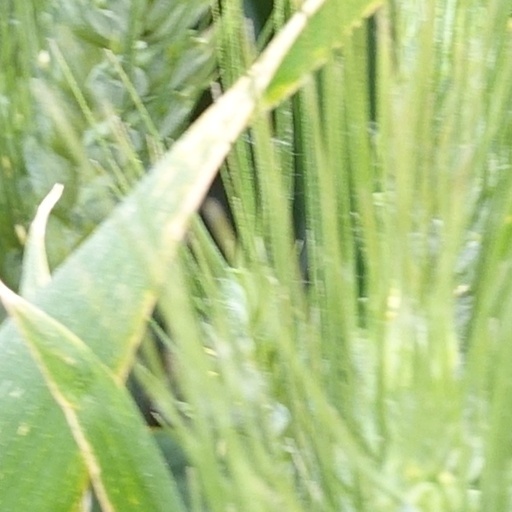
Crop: wheat